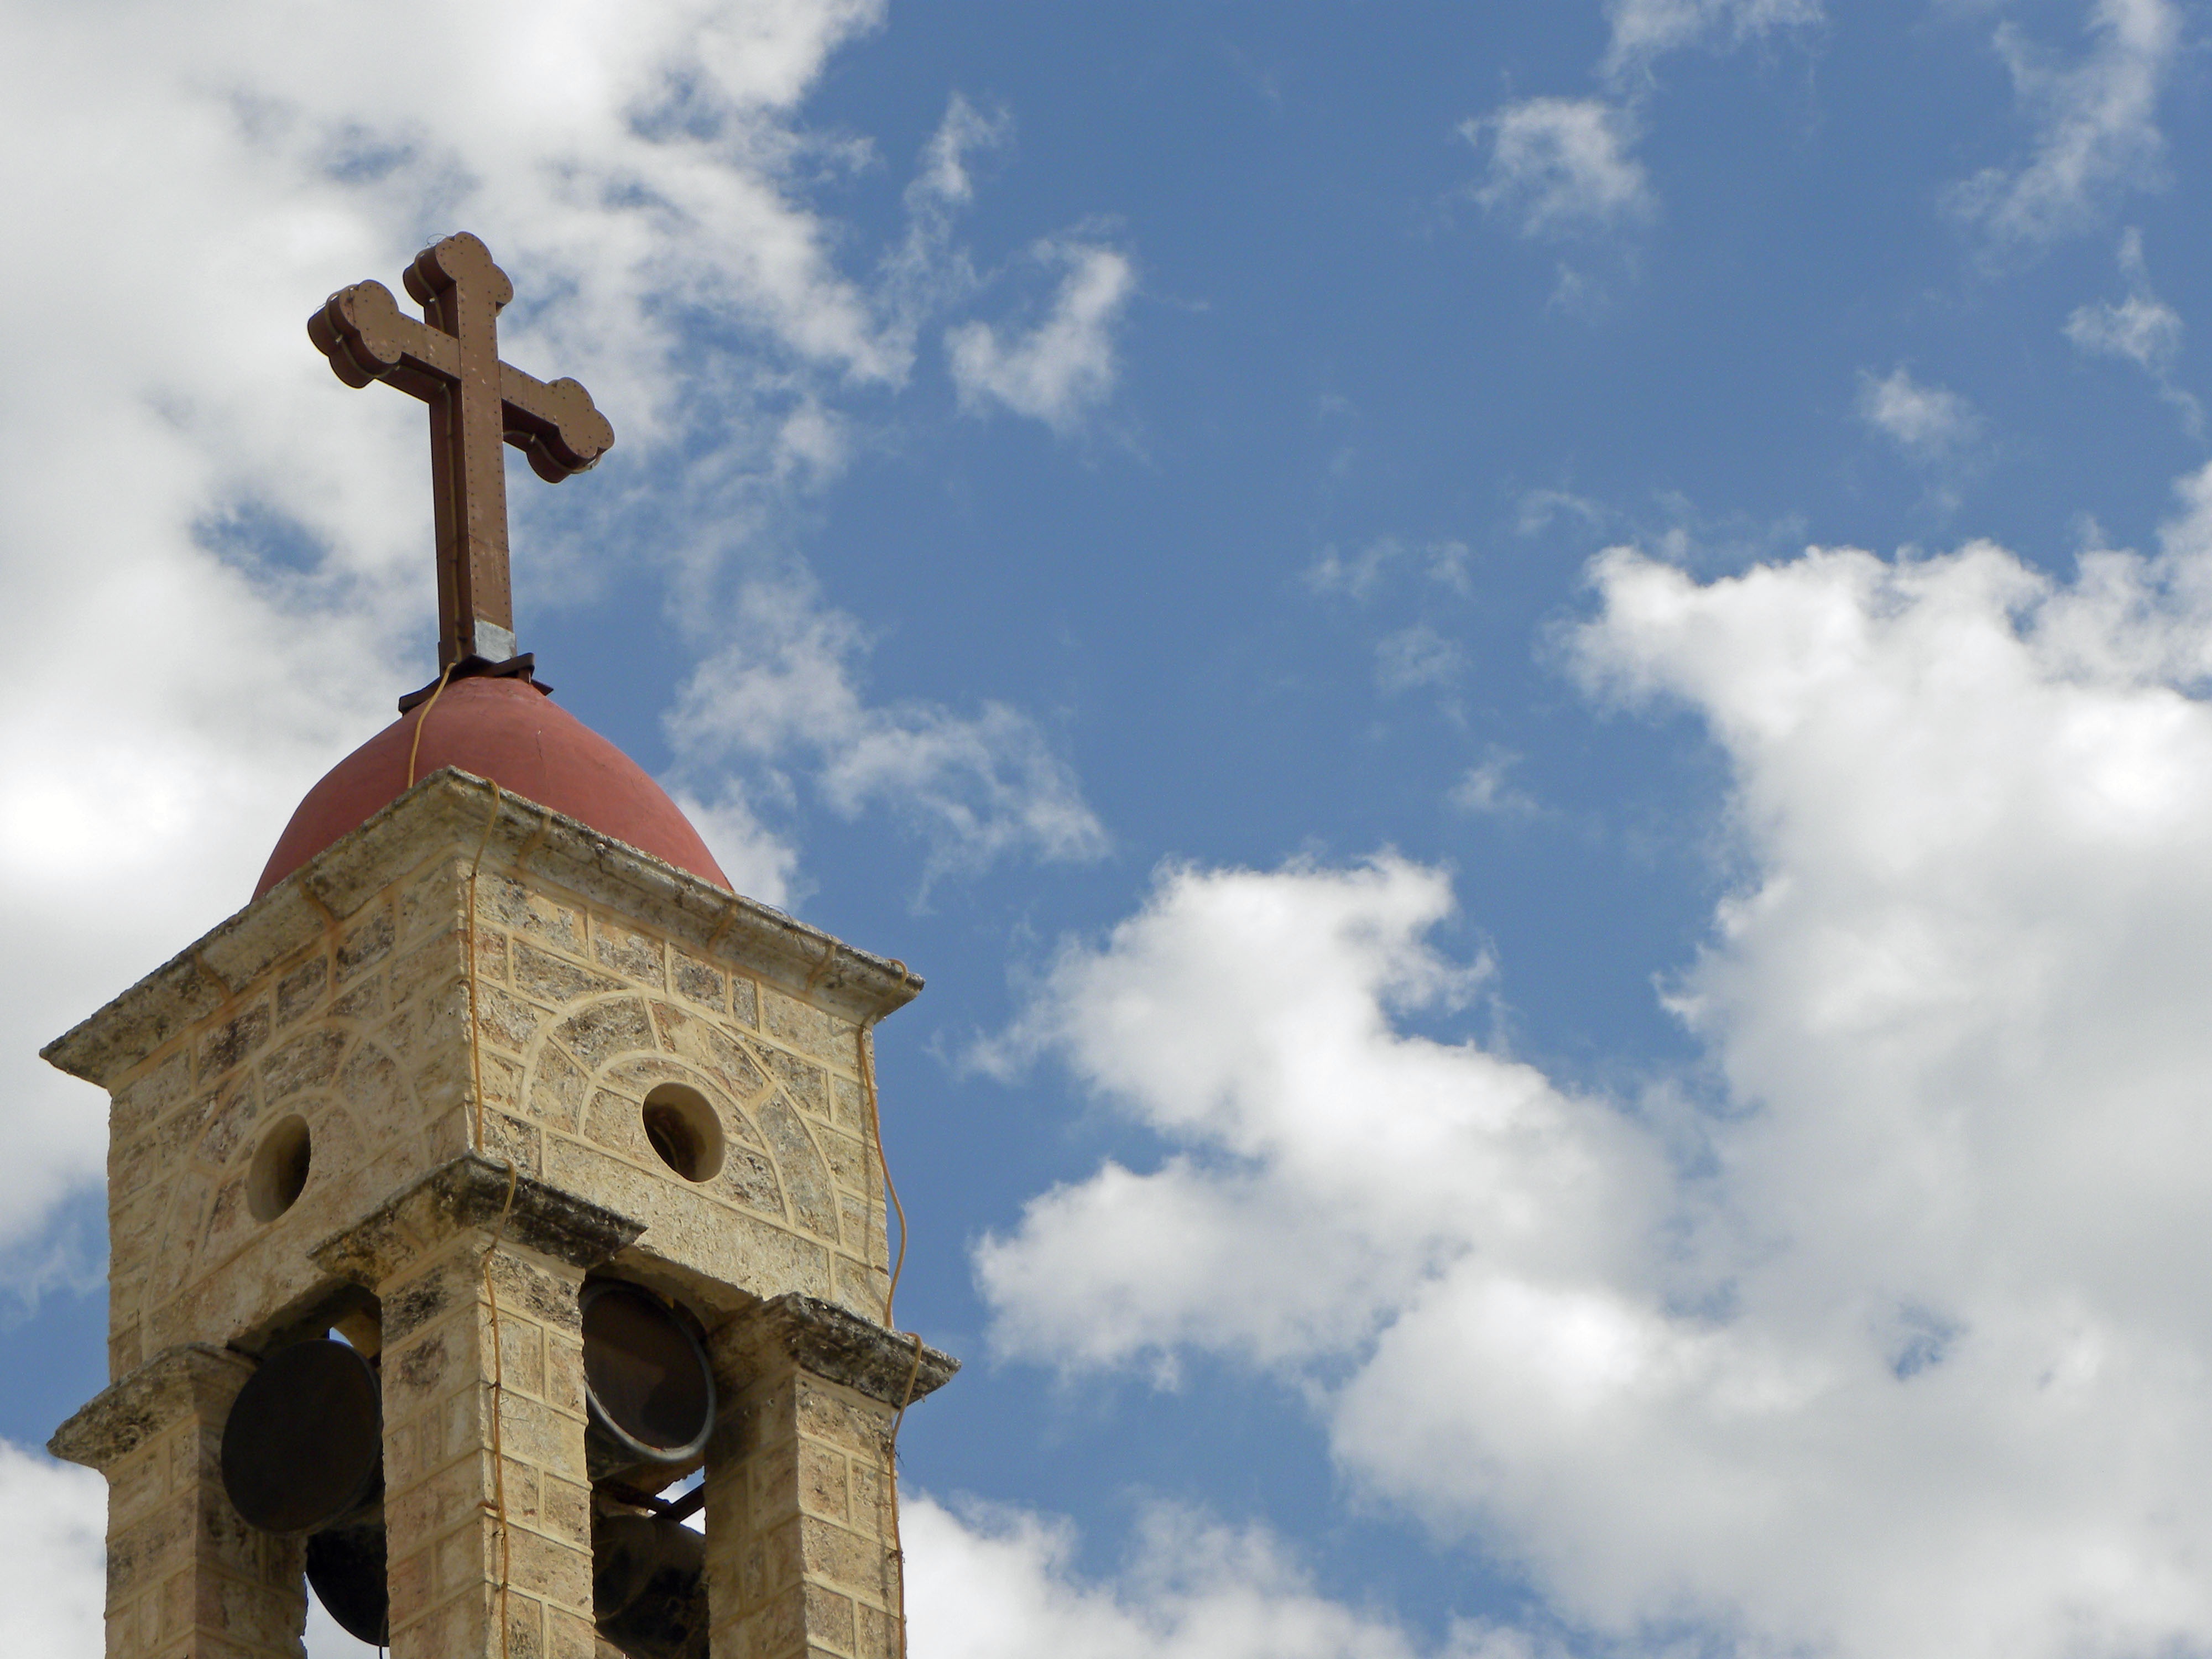
architecture, sky, stone, monument, tower, religion, ancient, church, chapel, historic, christian, place of worship, spiritual, bell tower, christ, steeple, jesus, christianity, holy, god, israel, east, spirituality, annunciation, greek orthodox